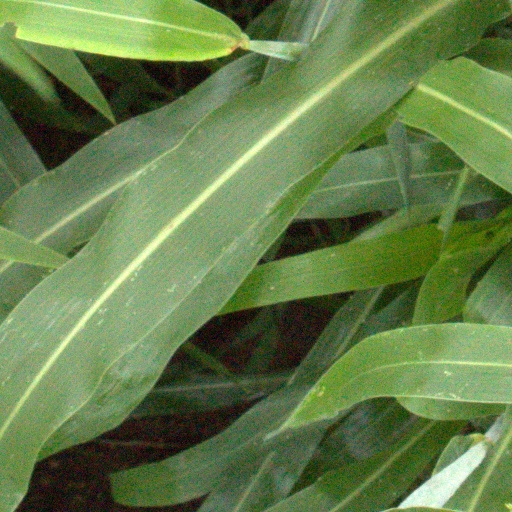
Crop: sorghum